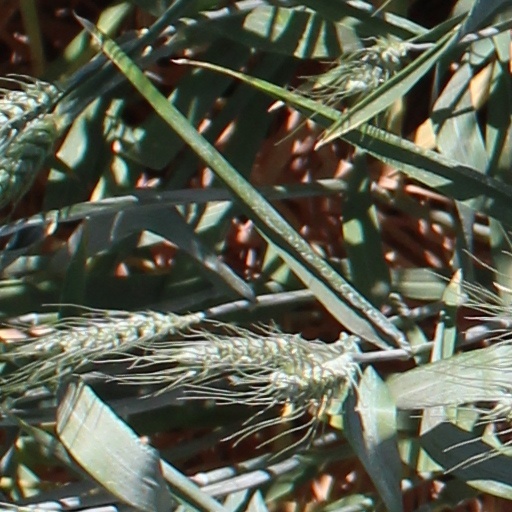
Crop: wheat